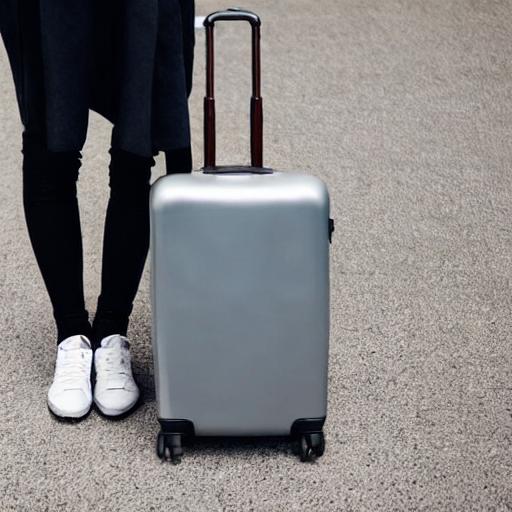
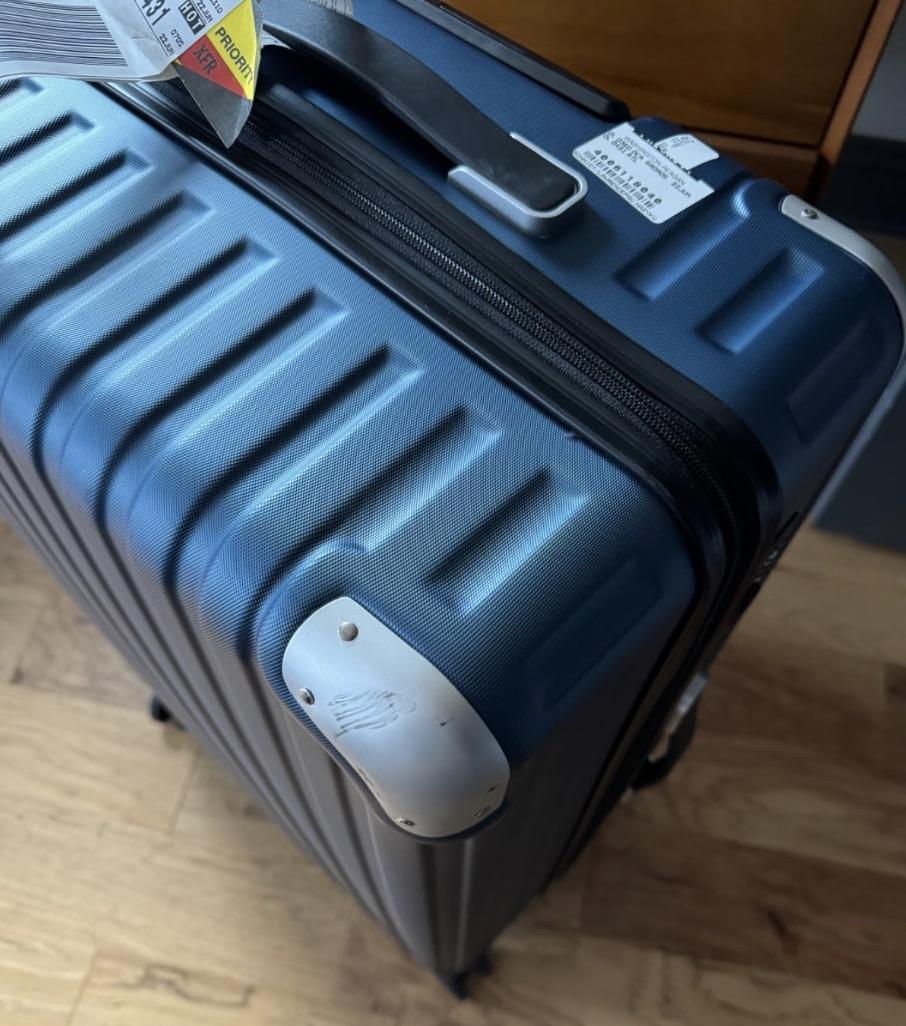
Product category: items_tea
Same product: no